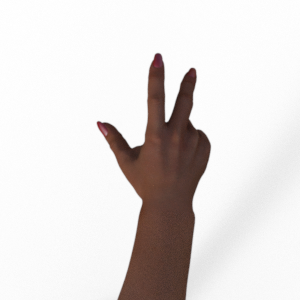
Label: scissors